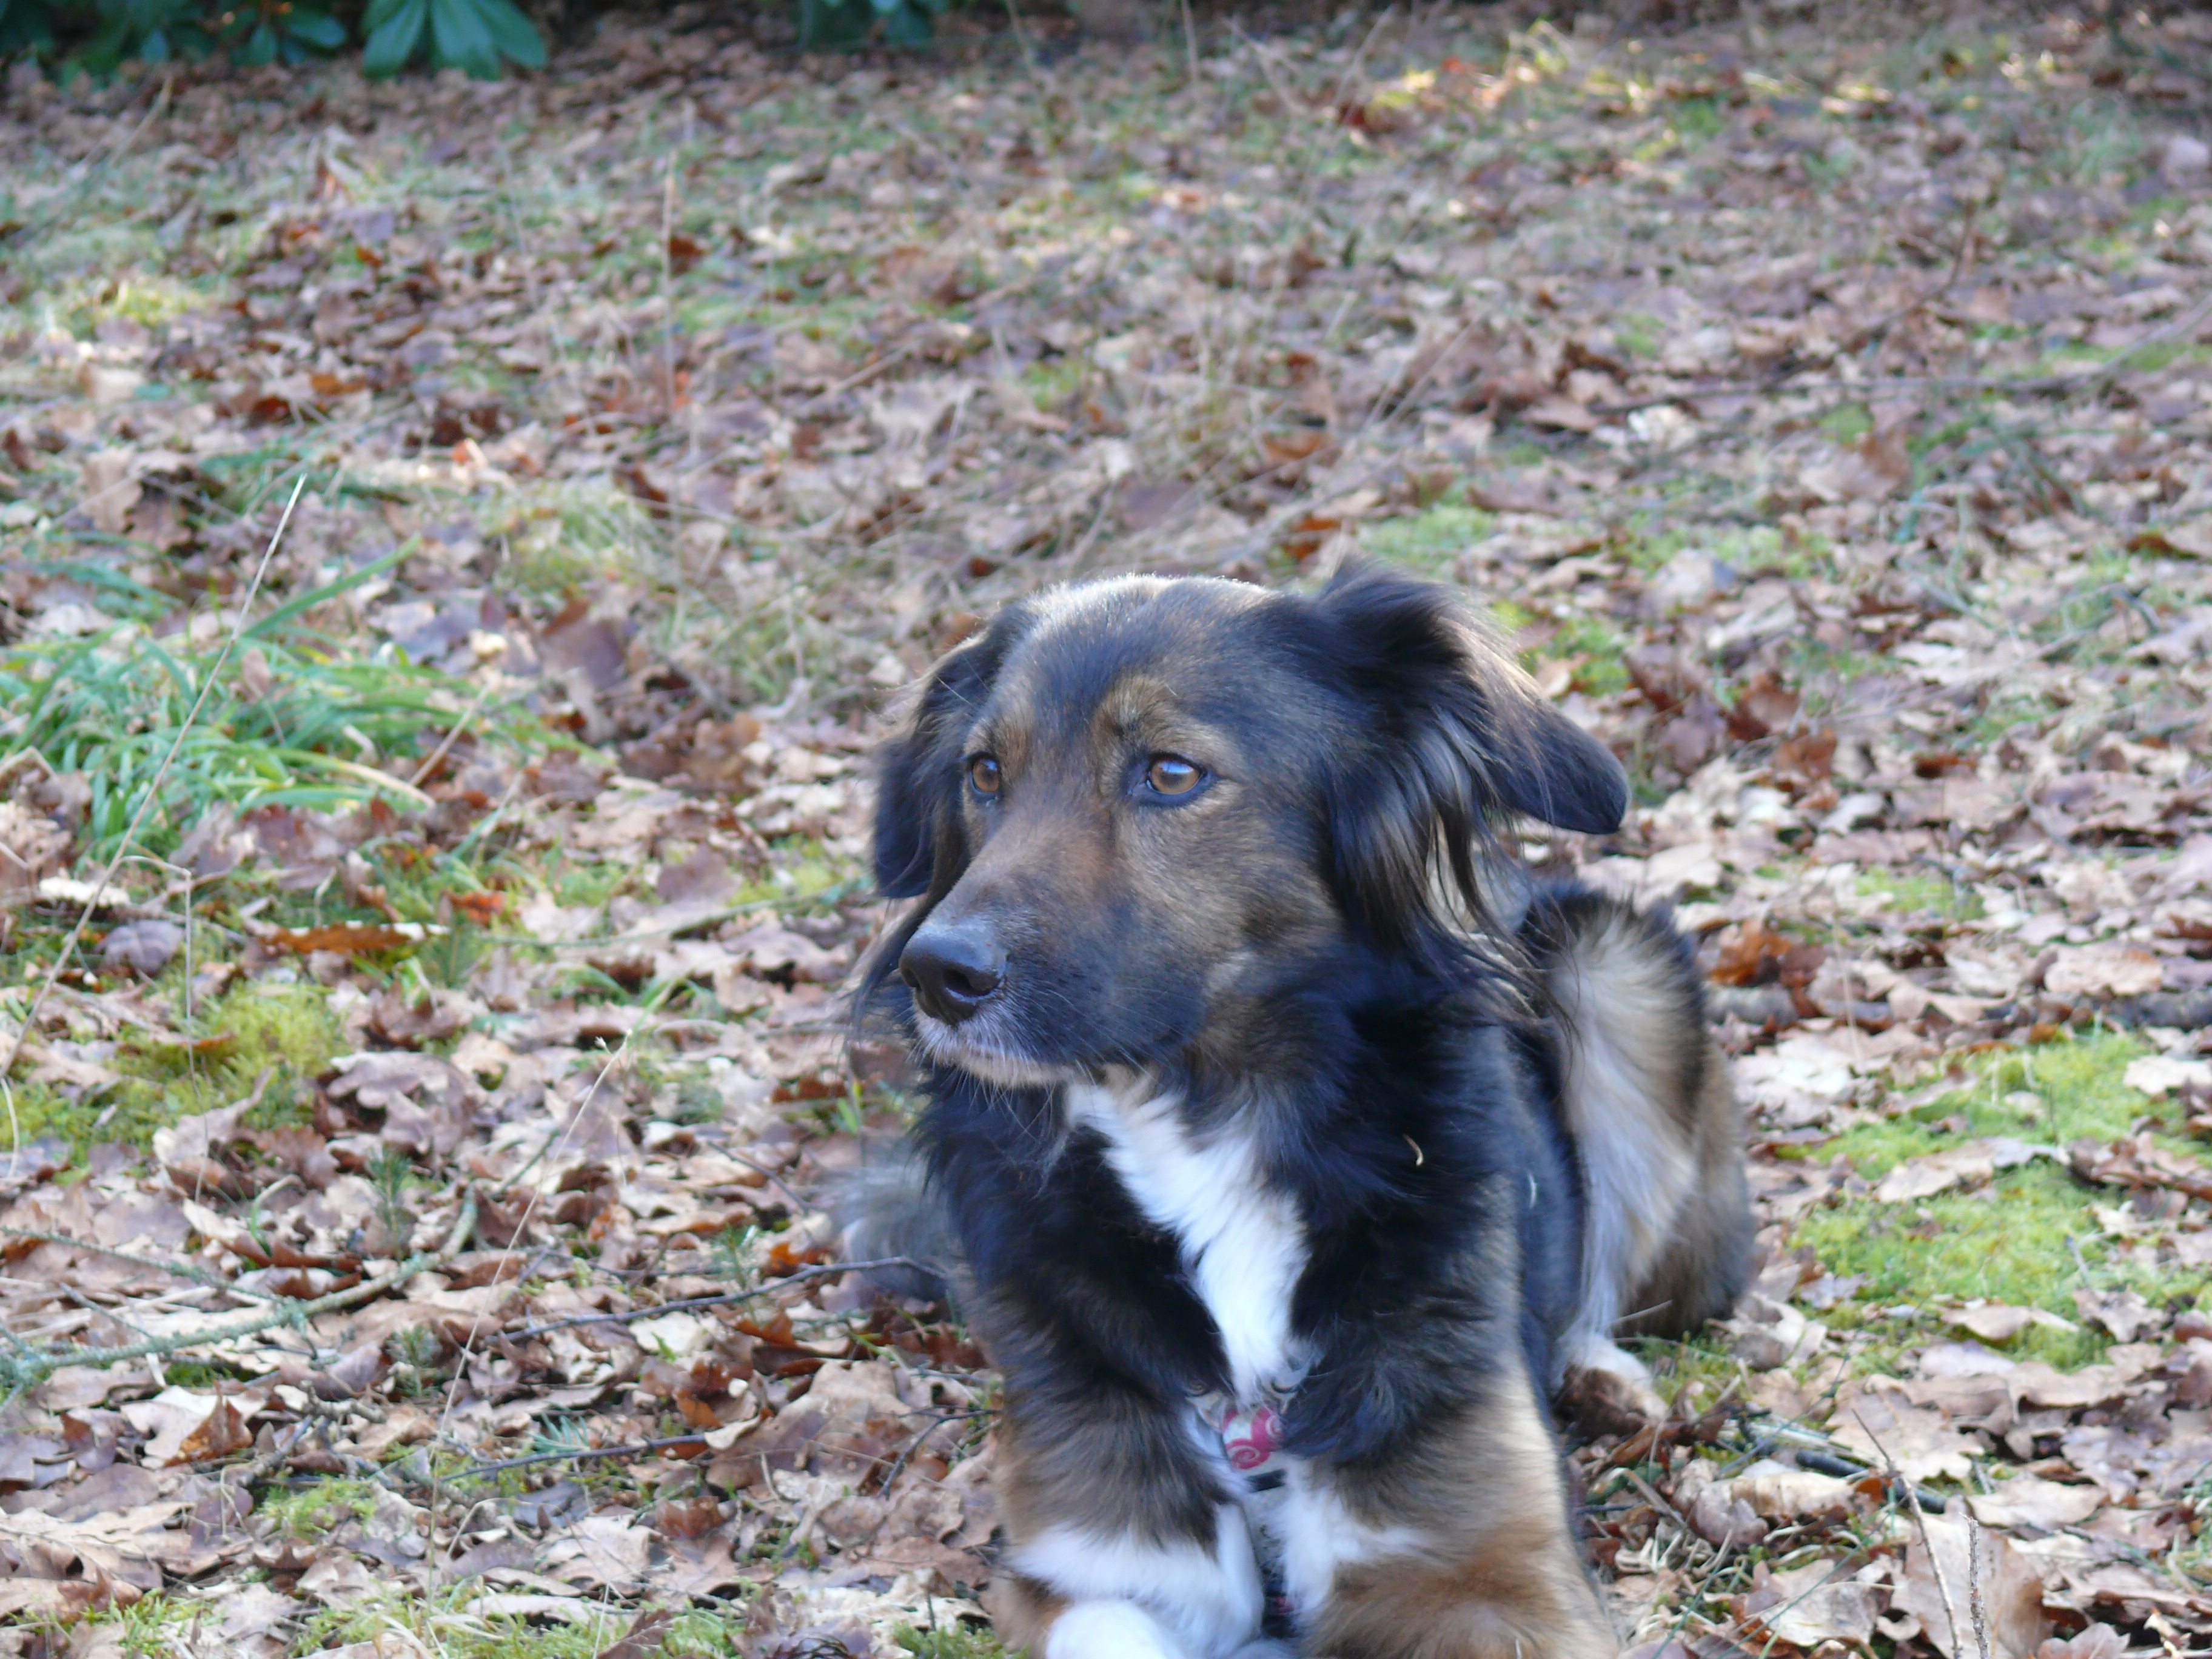
puppy, dog, mammal, border collie, vertebrate, street dog, irish setter, dog like mammal, dog crossbreeds, maja